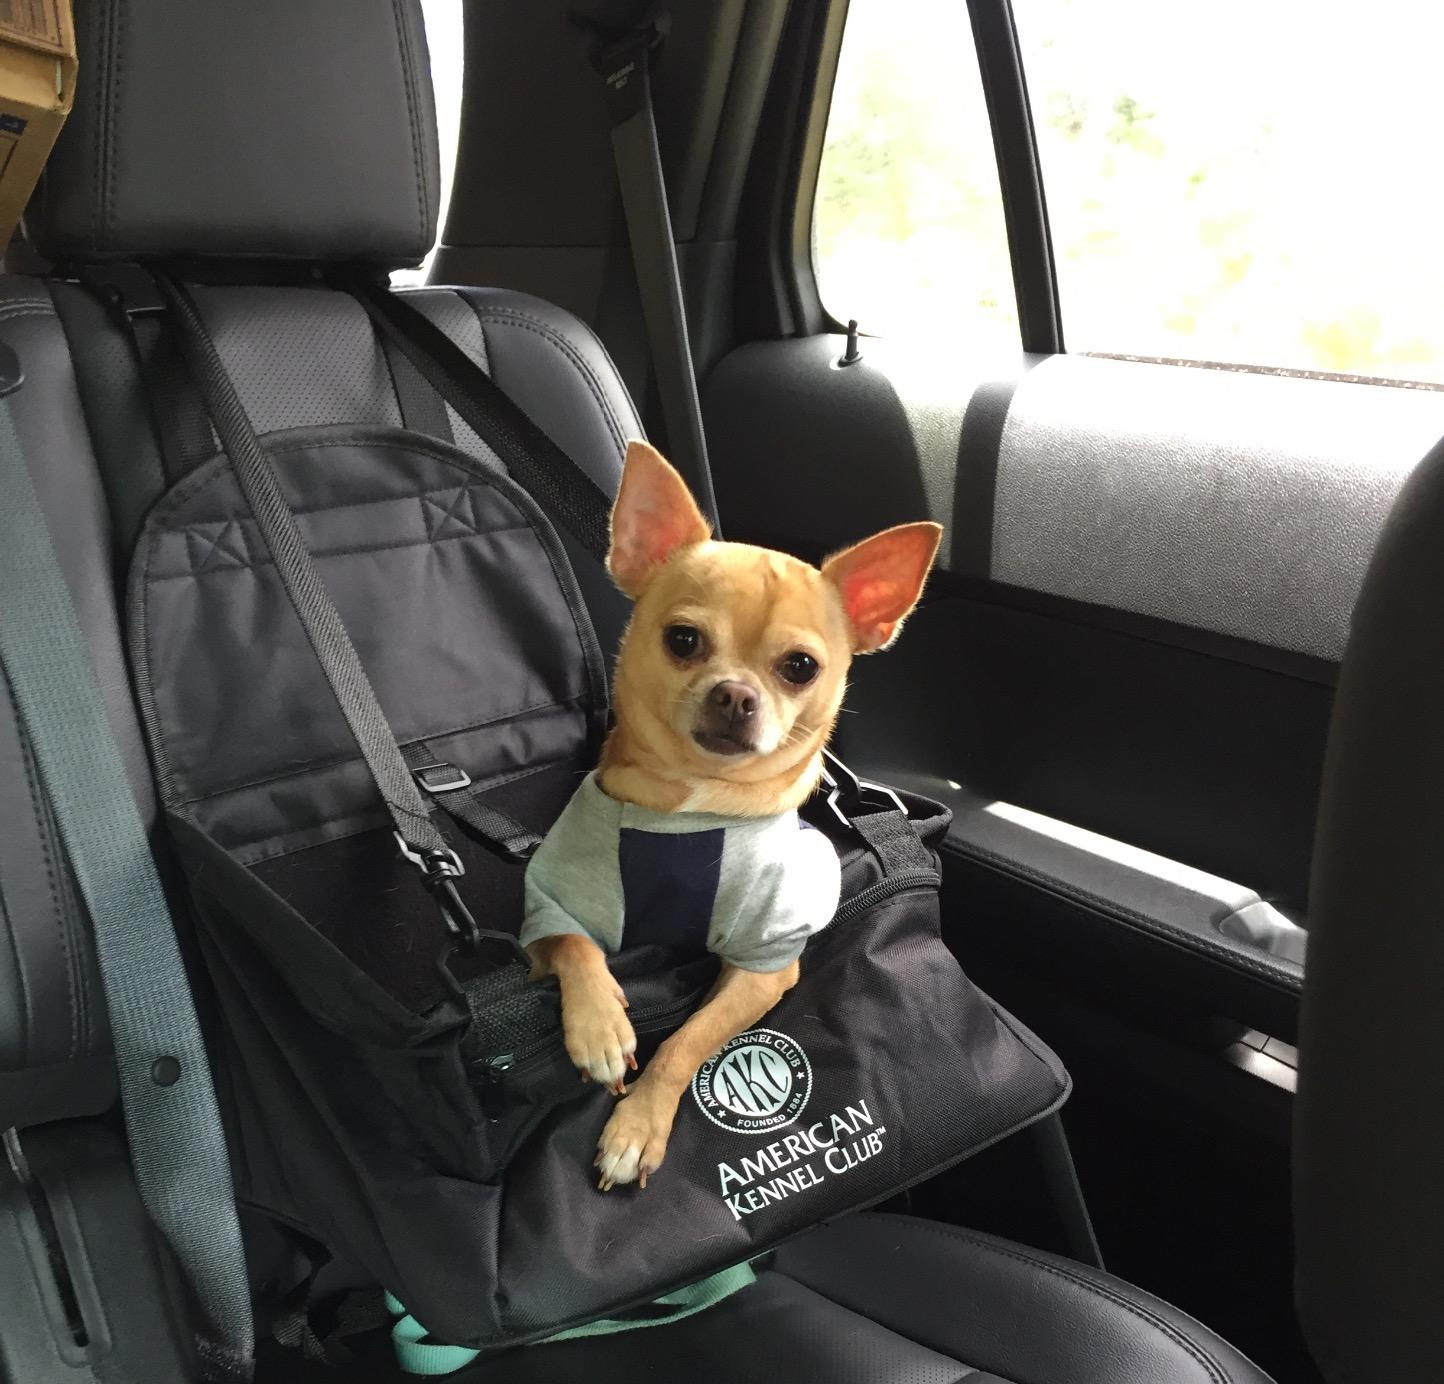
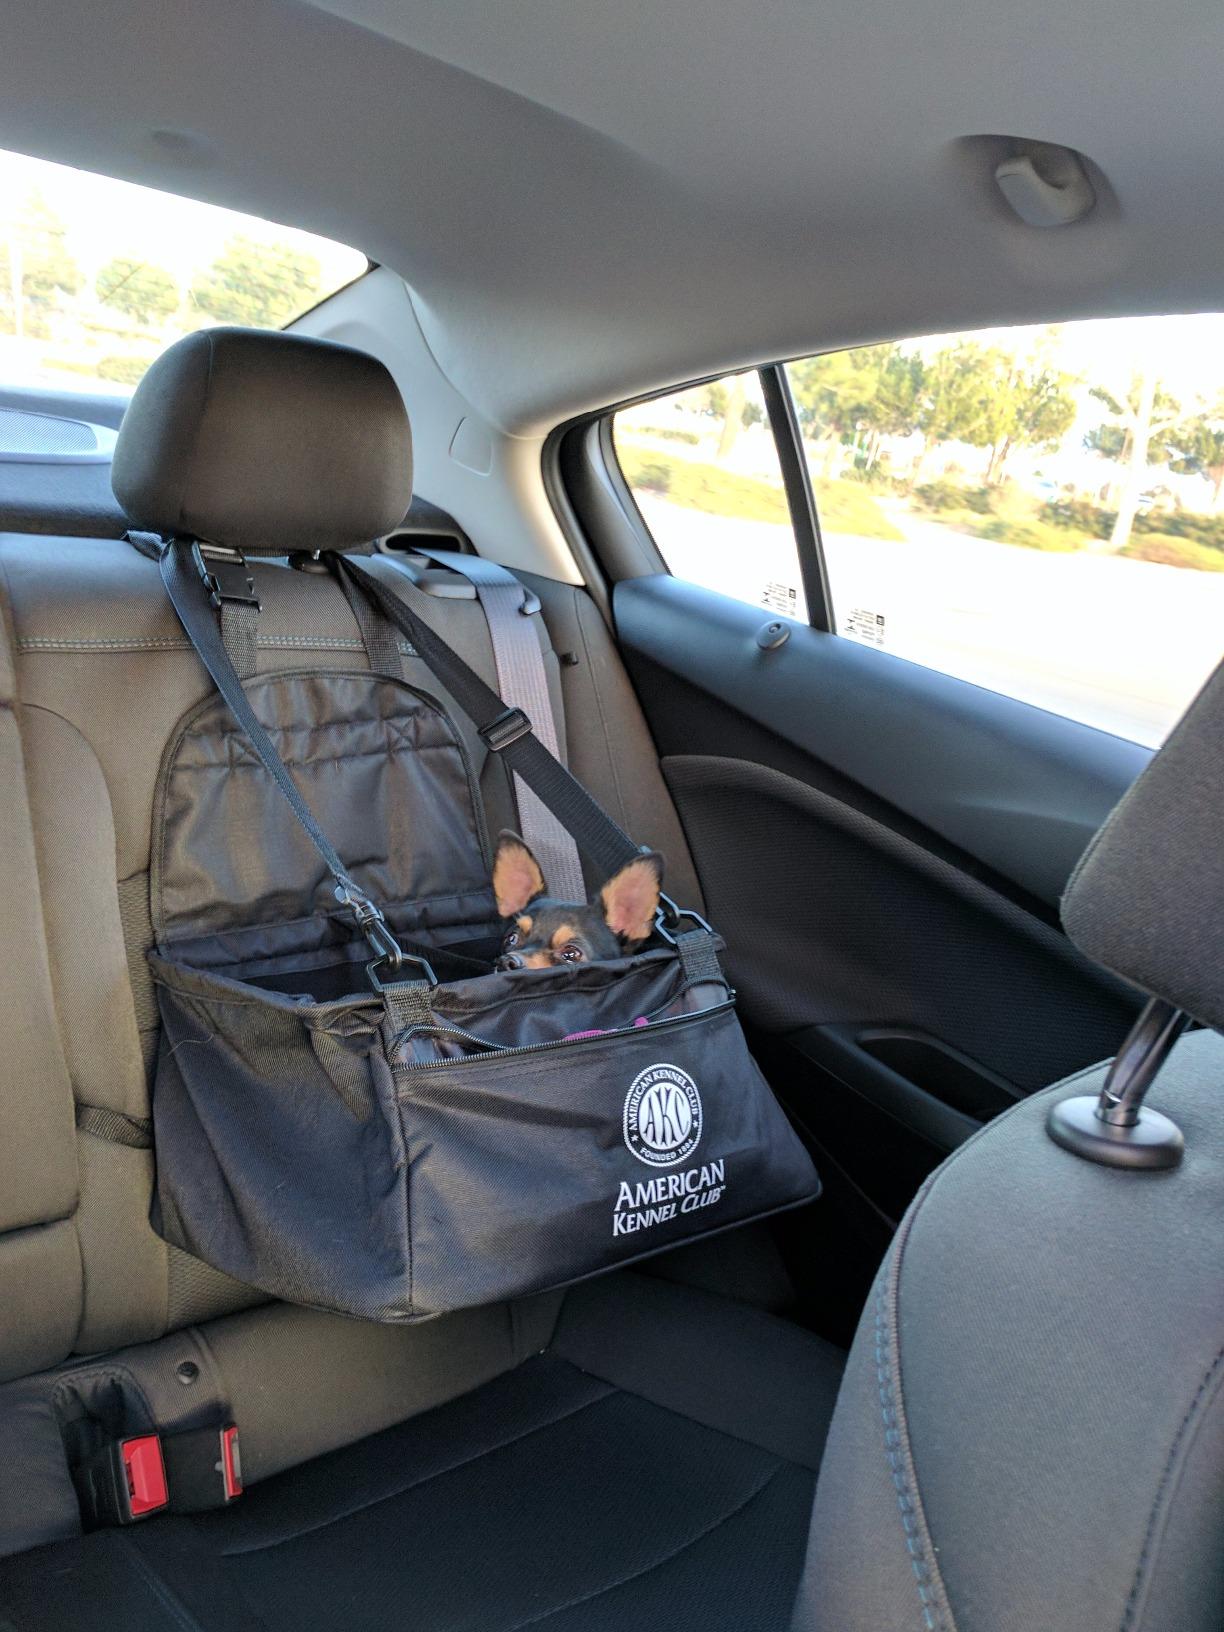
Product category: items_kennel
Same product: yes